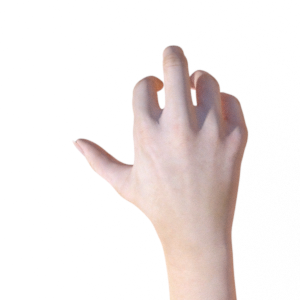
Label: rock